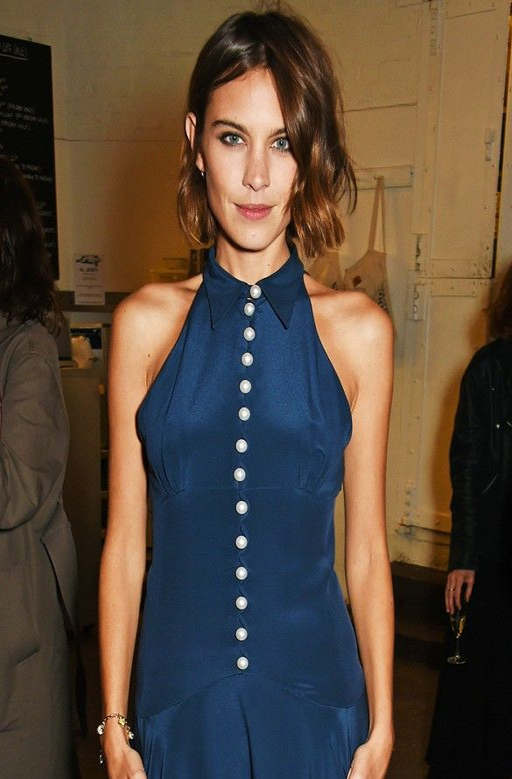
model in a navy halter dress with buttons .